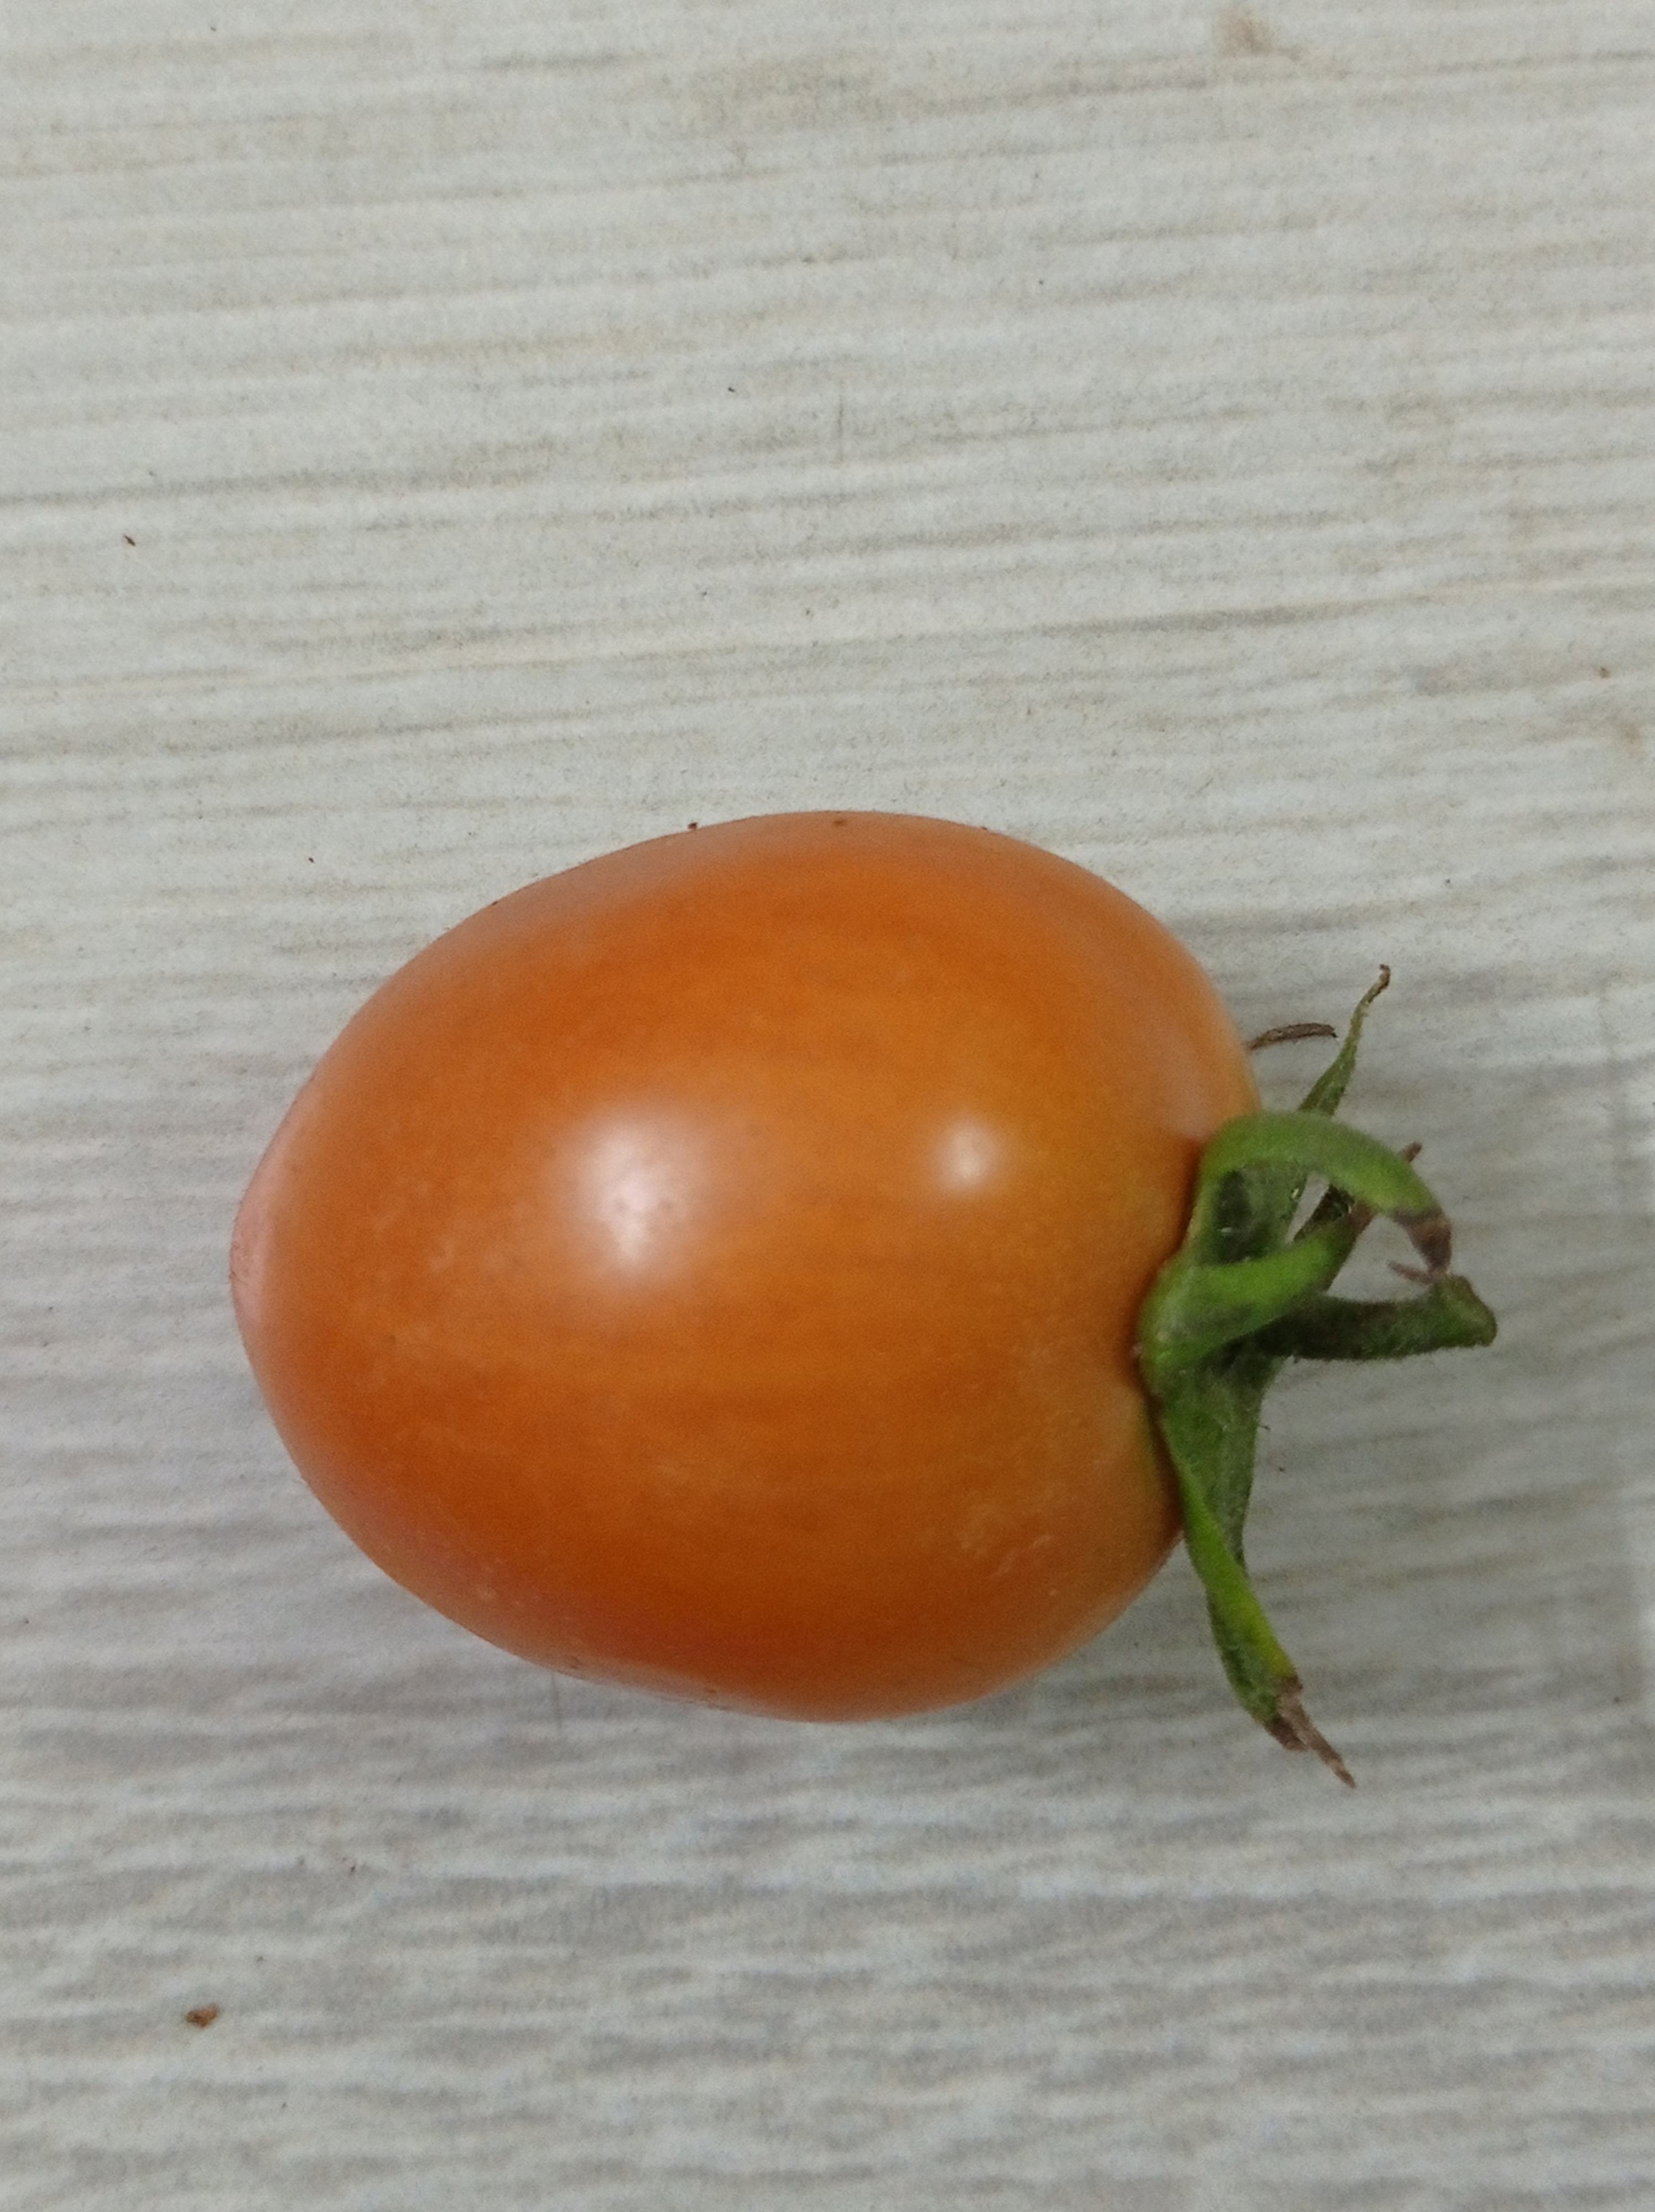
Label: Fresh